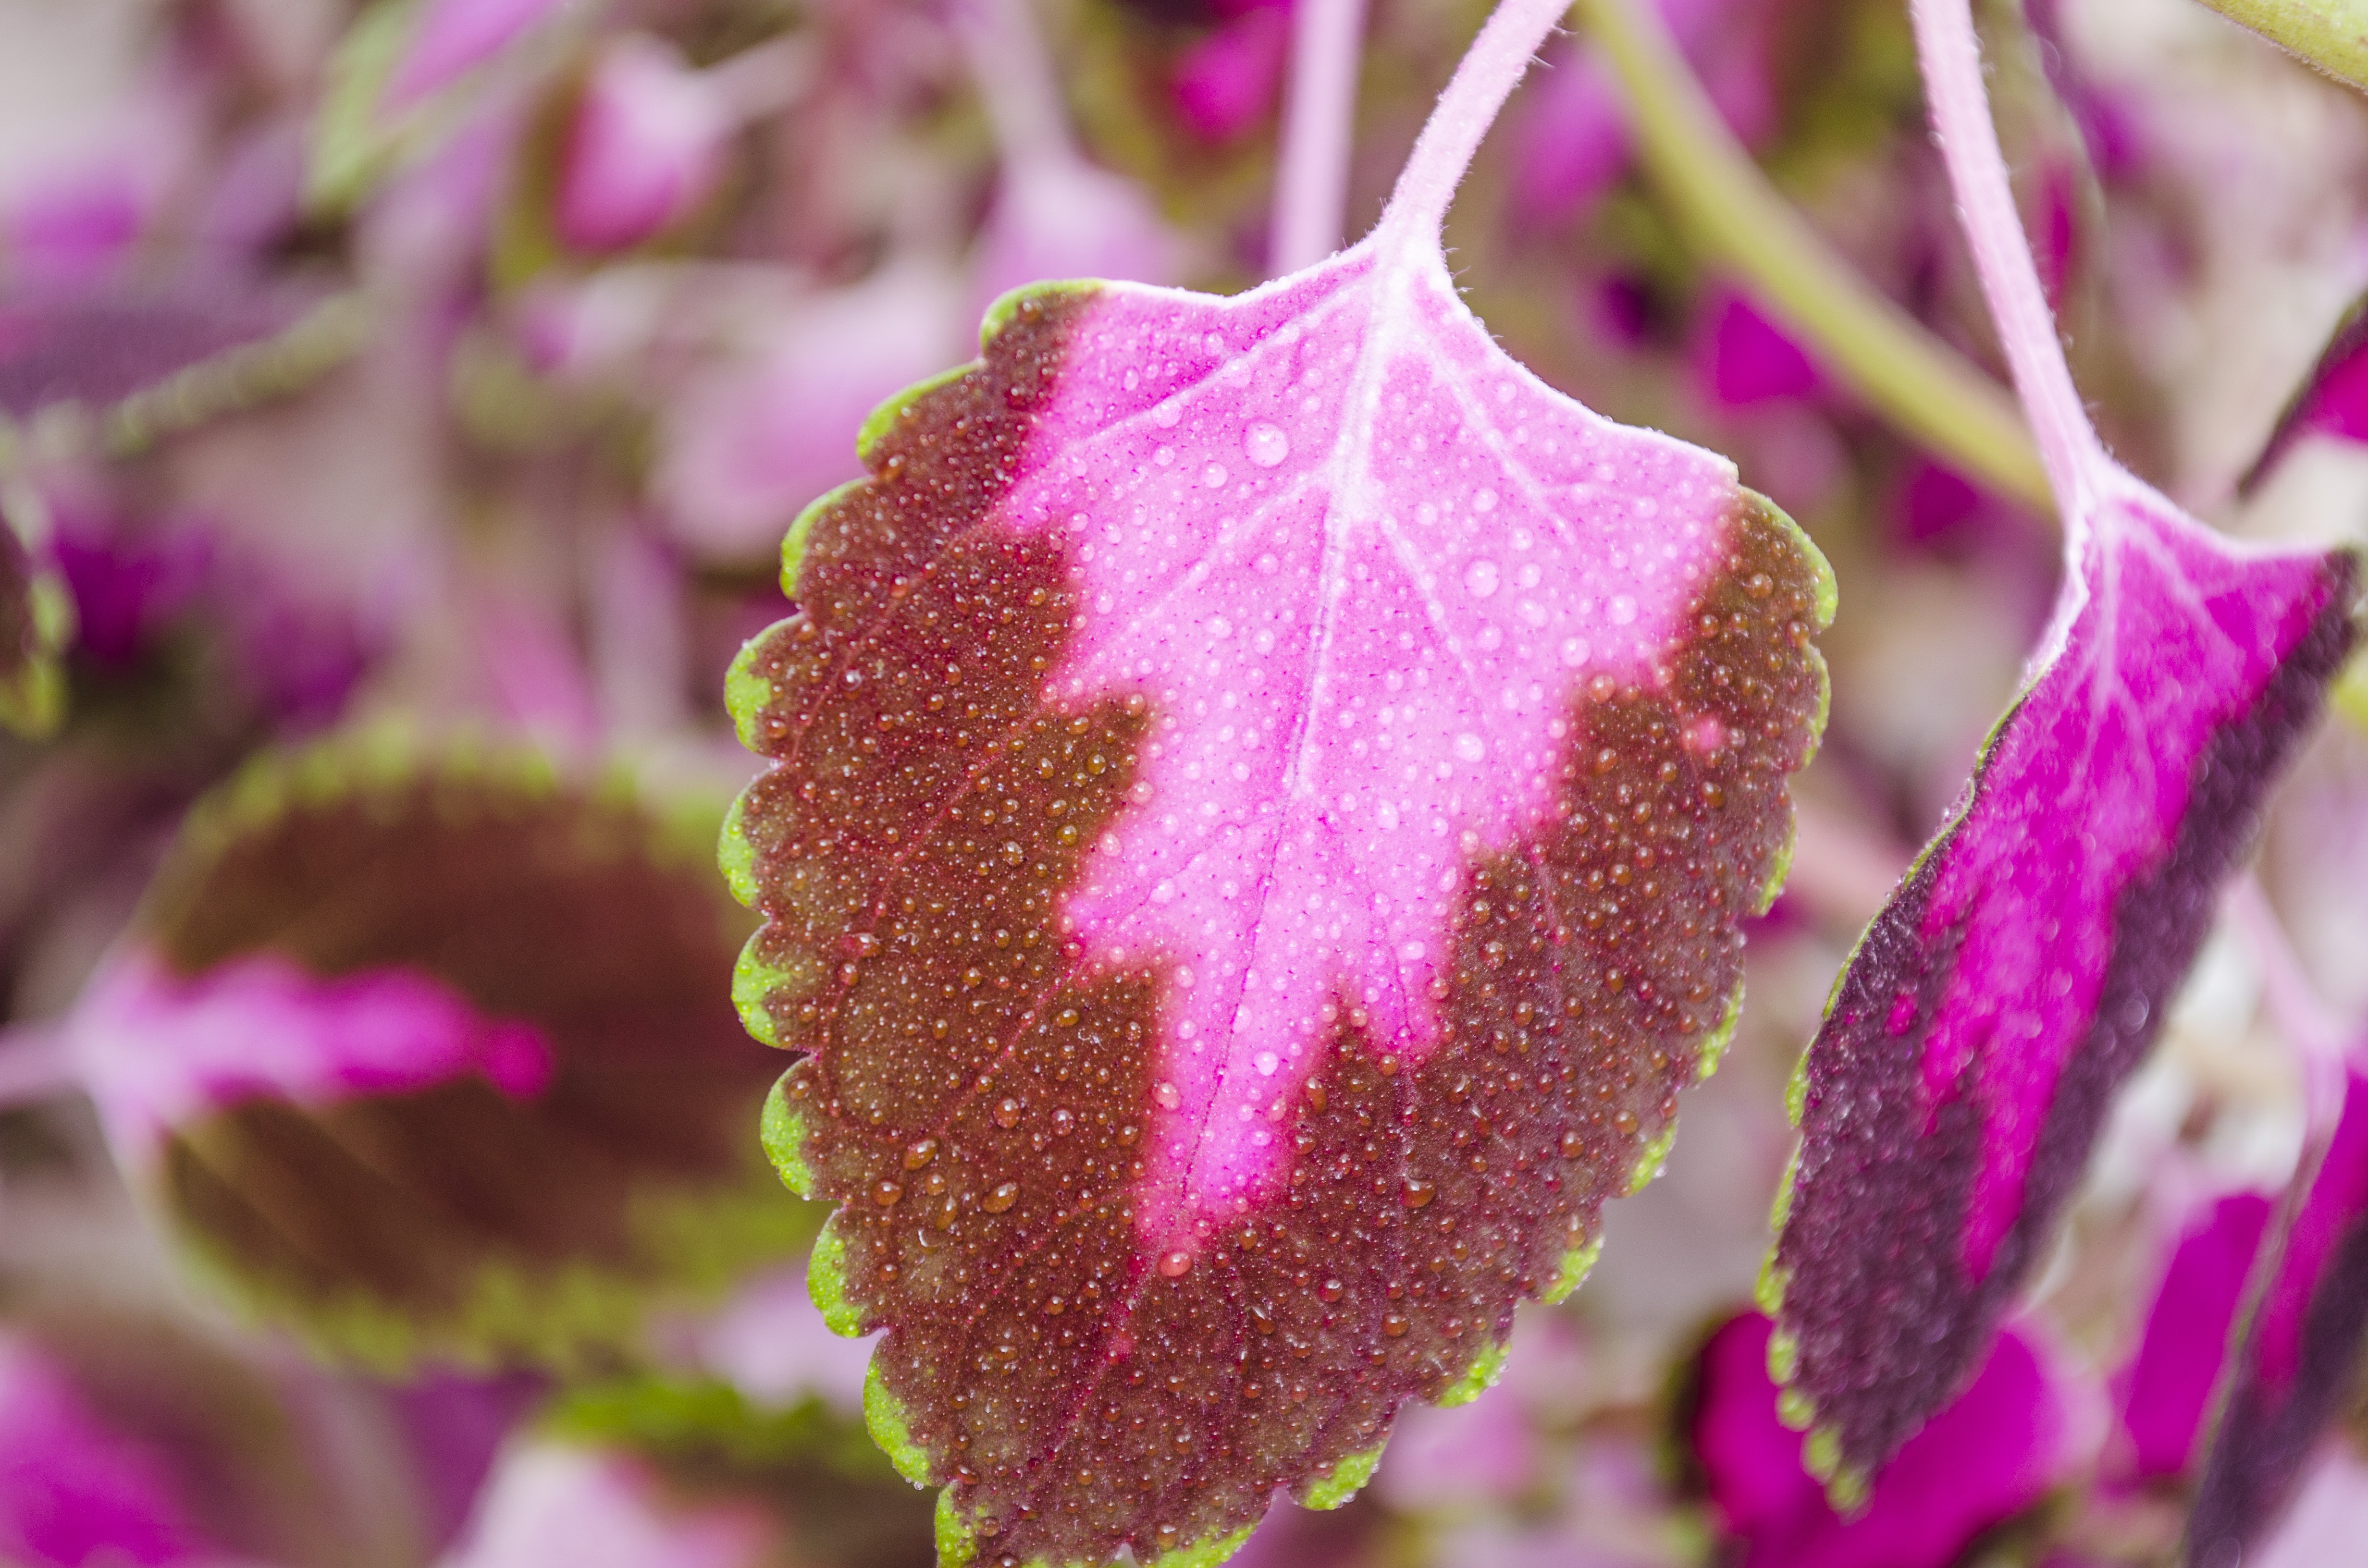
blossom, plant, photography, stem, leaf, flower, purple, petal, bloom, floral, environment, red, herb, natural, botany, agriculture, pink, flora, botanical, wildflower, flowers, close up, leaves, outdoors, vegetation, magenta, horticulture, organic, macro photography, flowering plant, coleus, plant stem, land plant